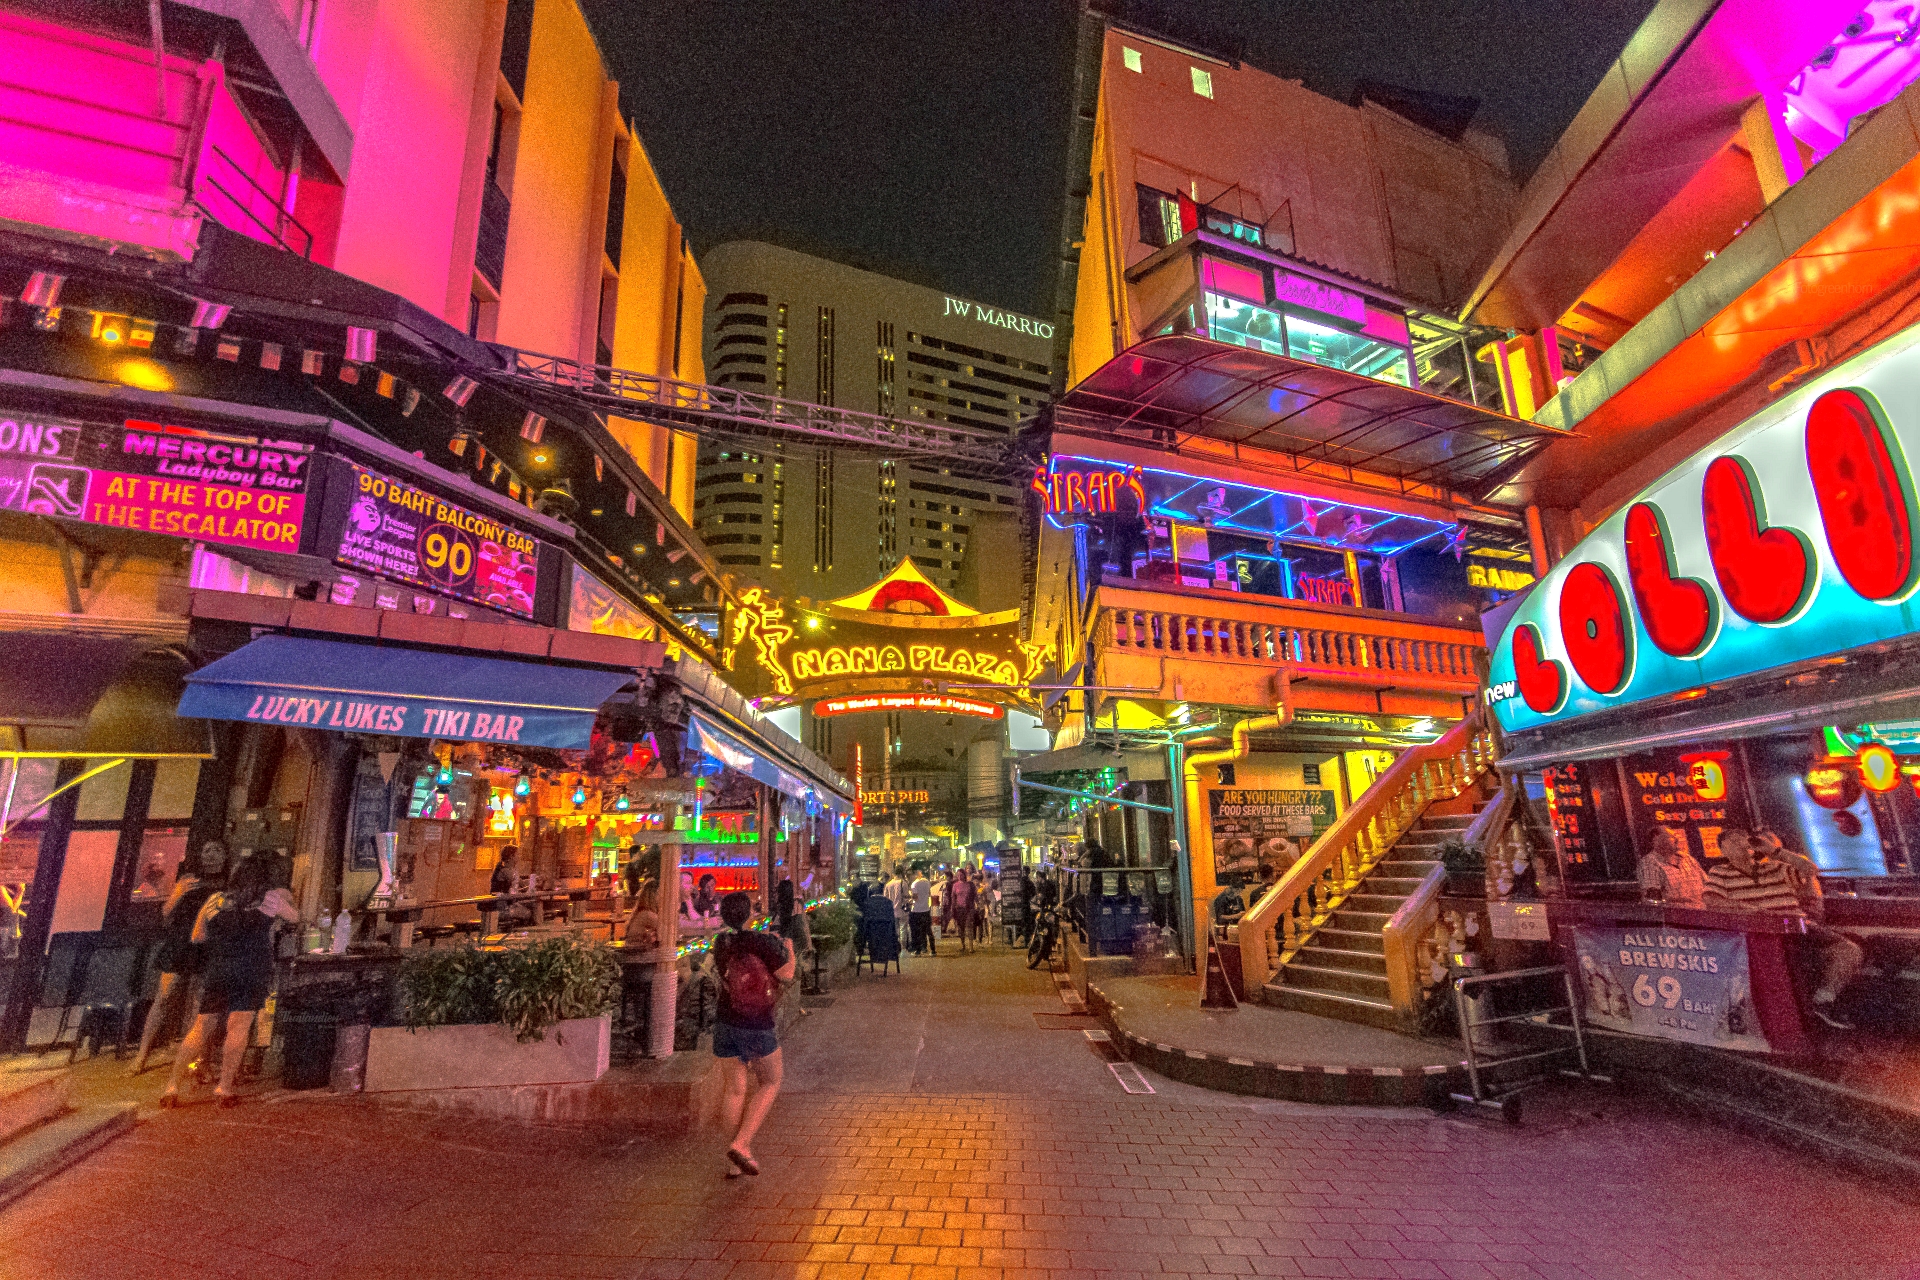
thailand, landmark, town, fair, tourist attraction, metropolis, city, night, street, metropolitan area, neon, pedestrian, downtown, bazaar, amusement park, shopping, leisure, marketplace